Wrangel Island

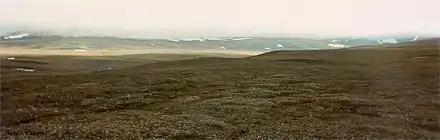
Arctic tundra on Wrangel Island

Wrangel Island has a severe polar climate (Köppen ET). The region is blanketed by dry and cold Arctic air masses for most of the year. Warmer and more humid air can reach the island from the south-east during summer. Dry and heated air from Siberia comes to the island periodically.